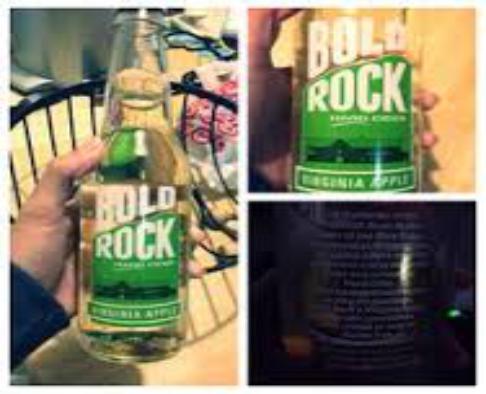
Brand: Bold Rock Hard Cider
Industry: Food